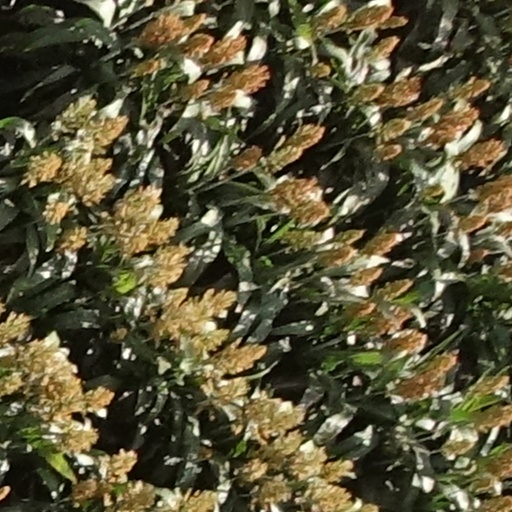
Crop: sorghum